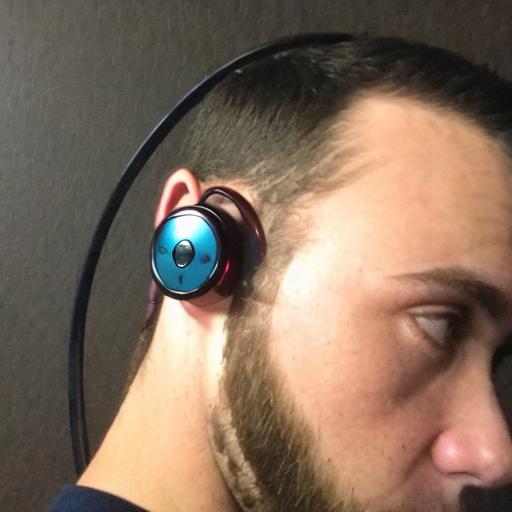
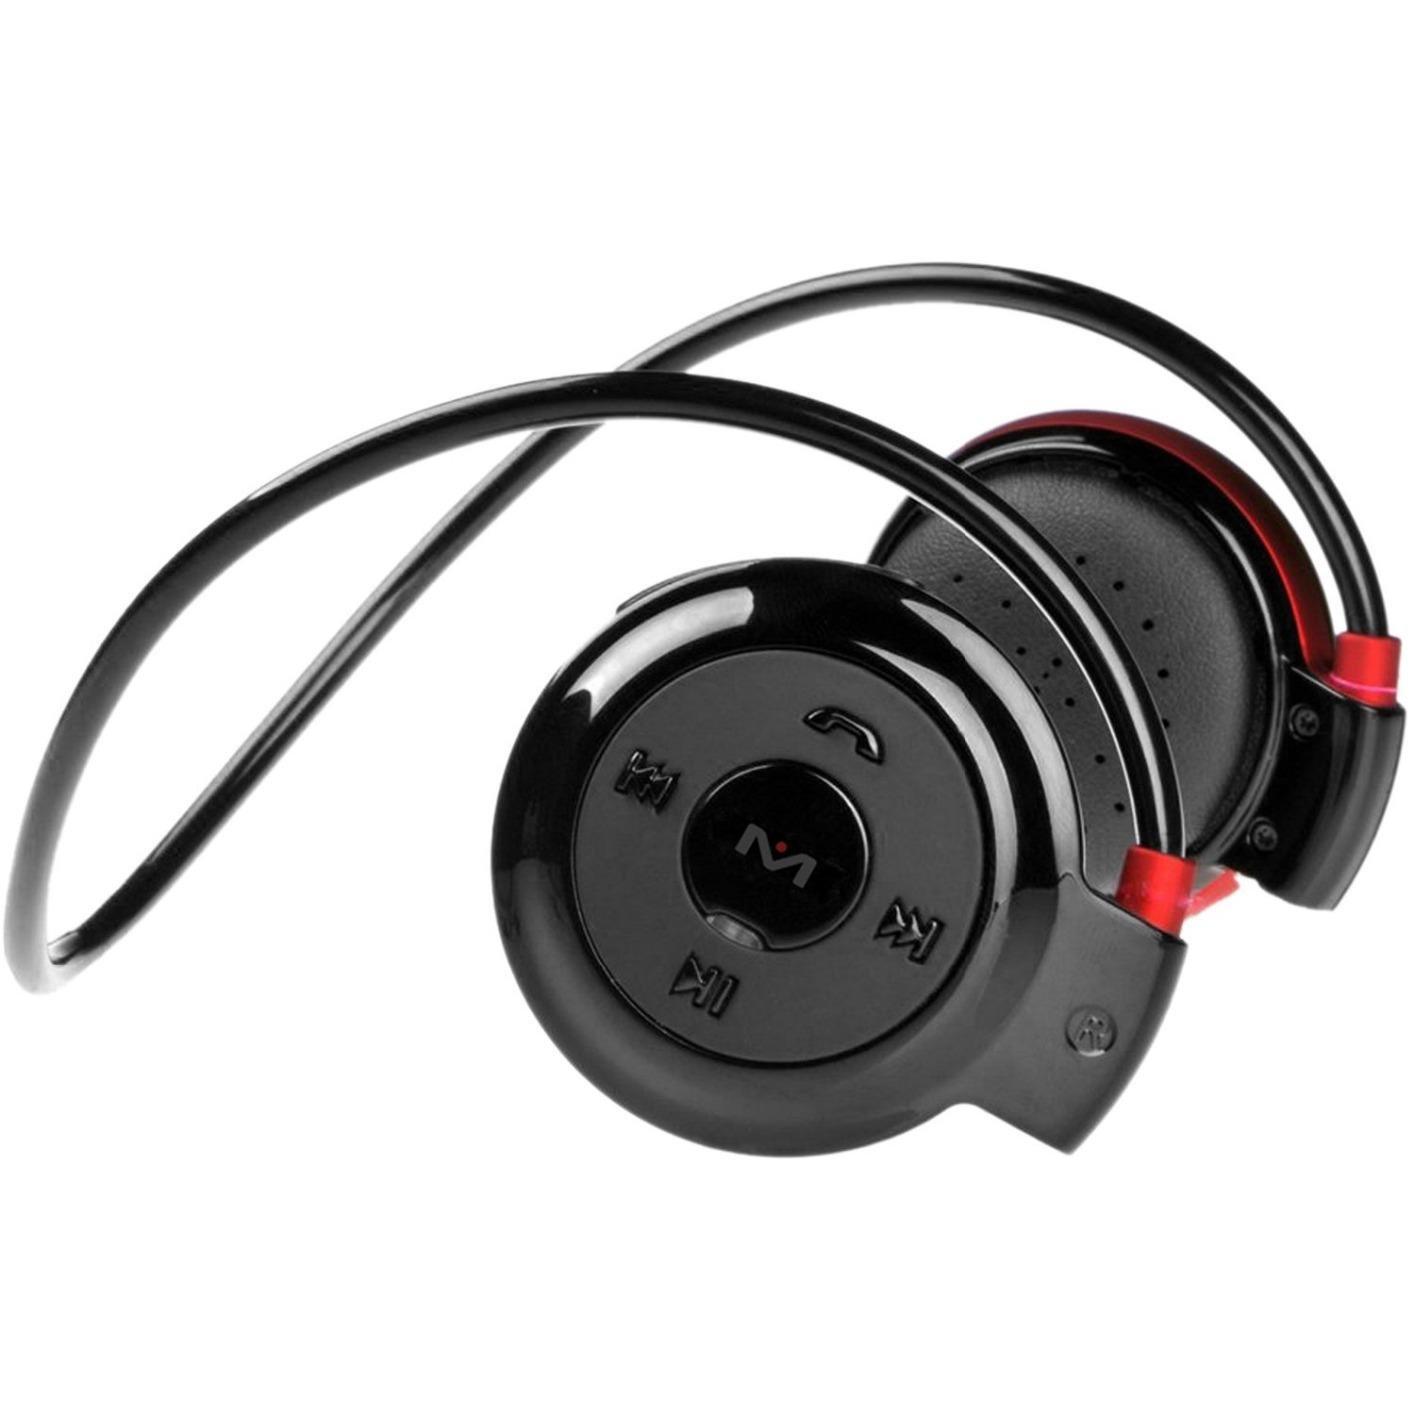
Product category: headphones
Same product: no